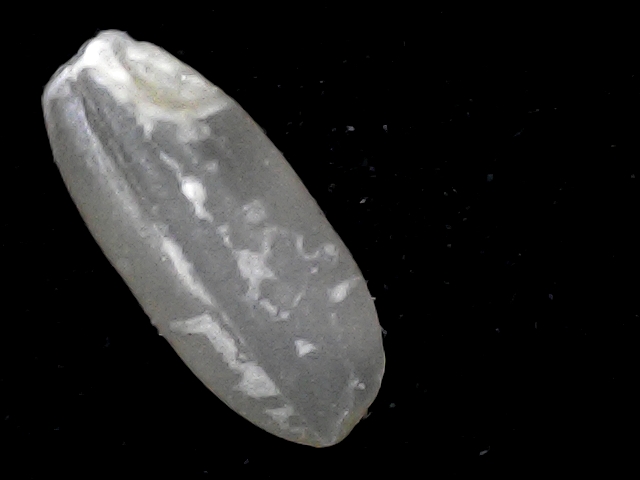
Rice variety: BR22